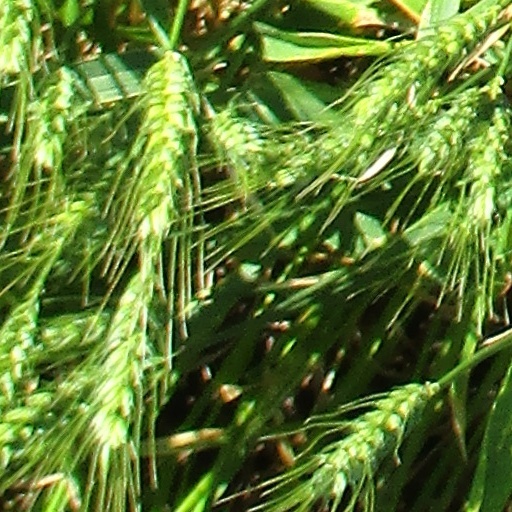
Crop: wheat